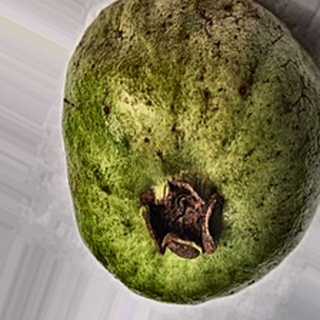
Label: guava_fruit_fly